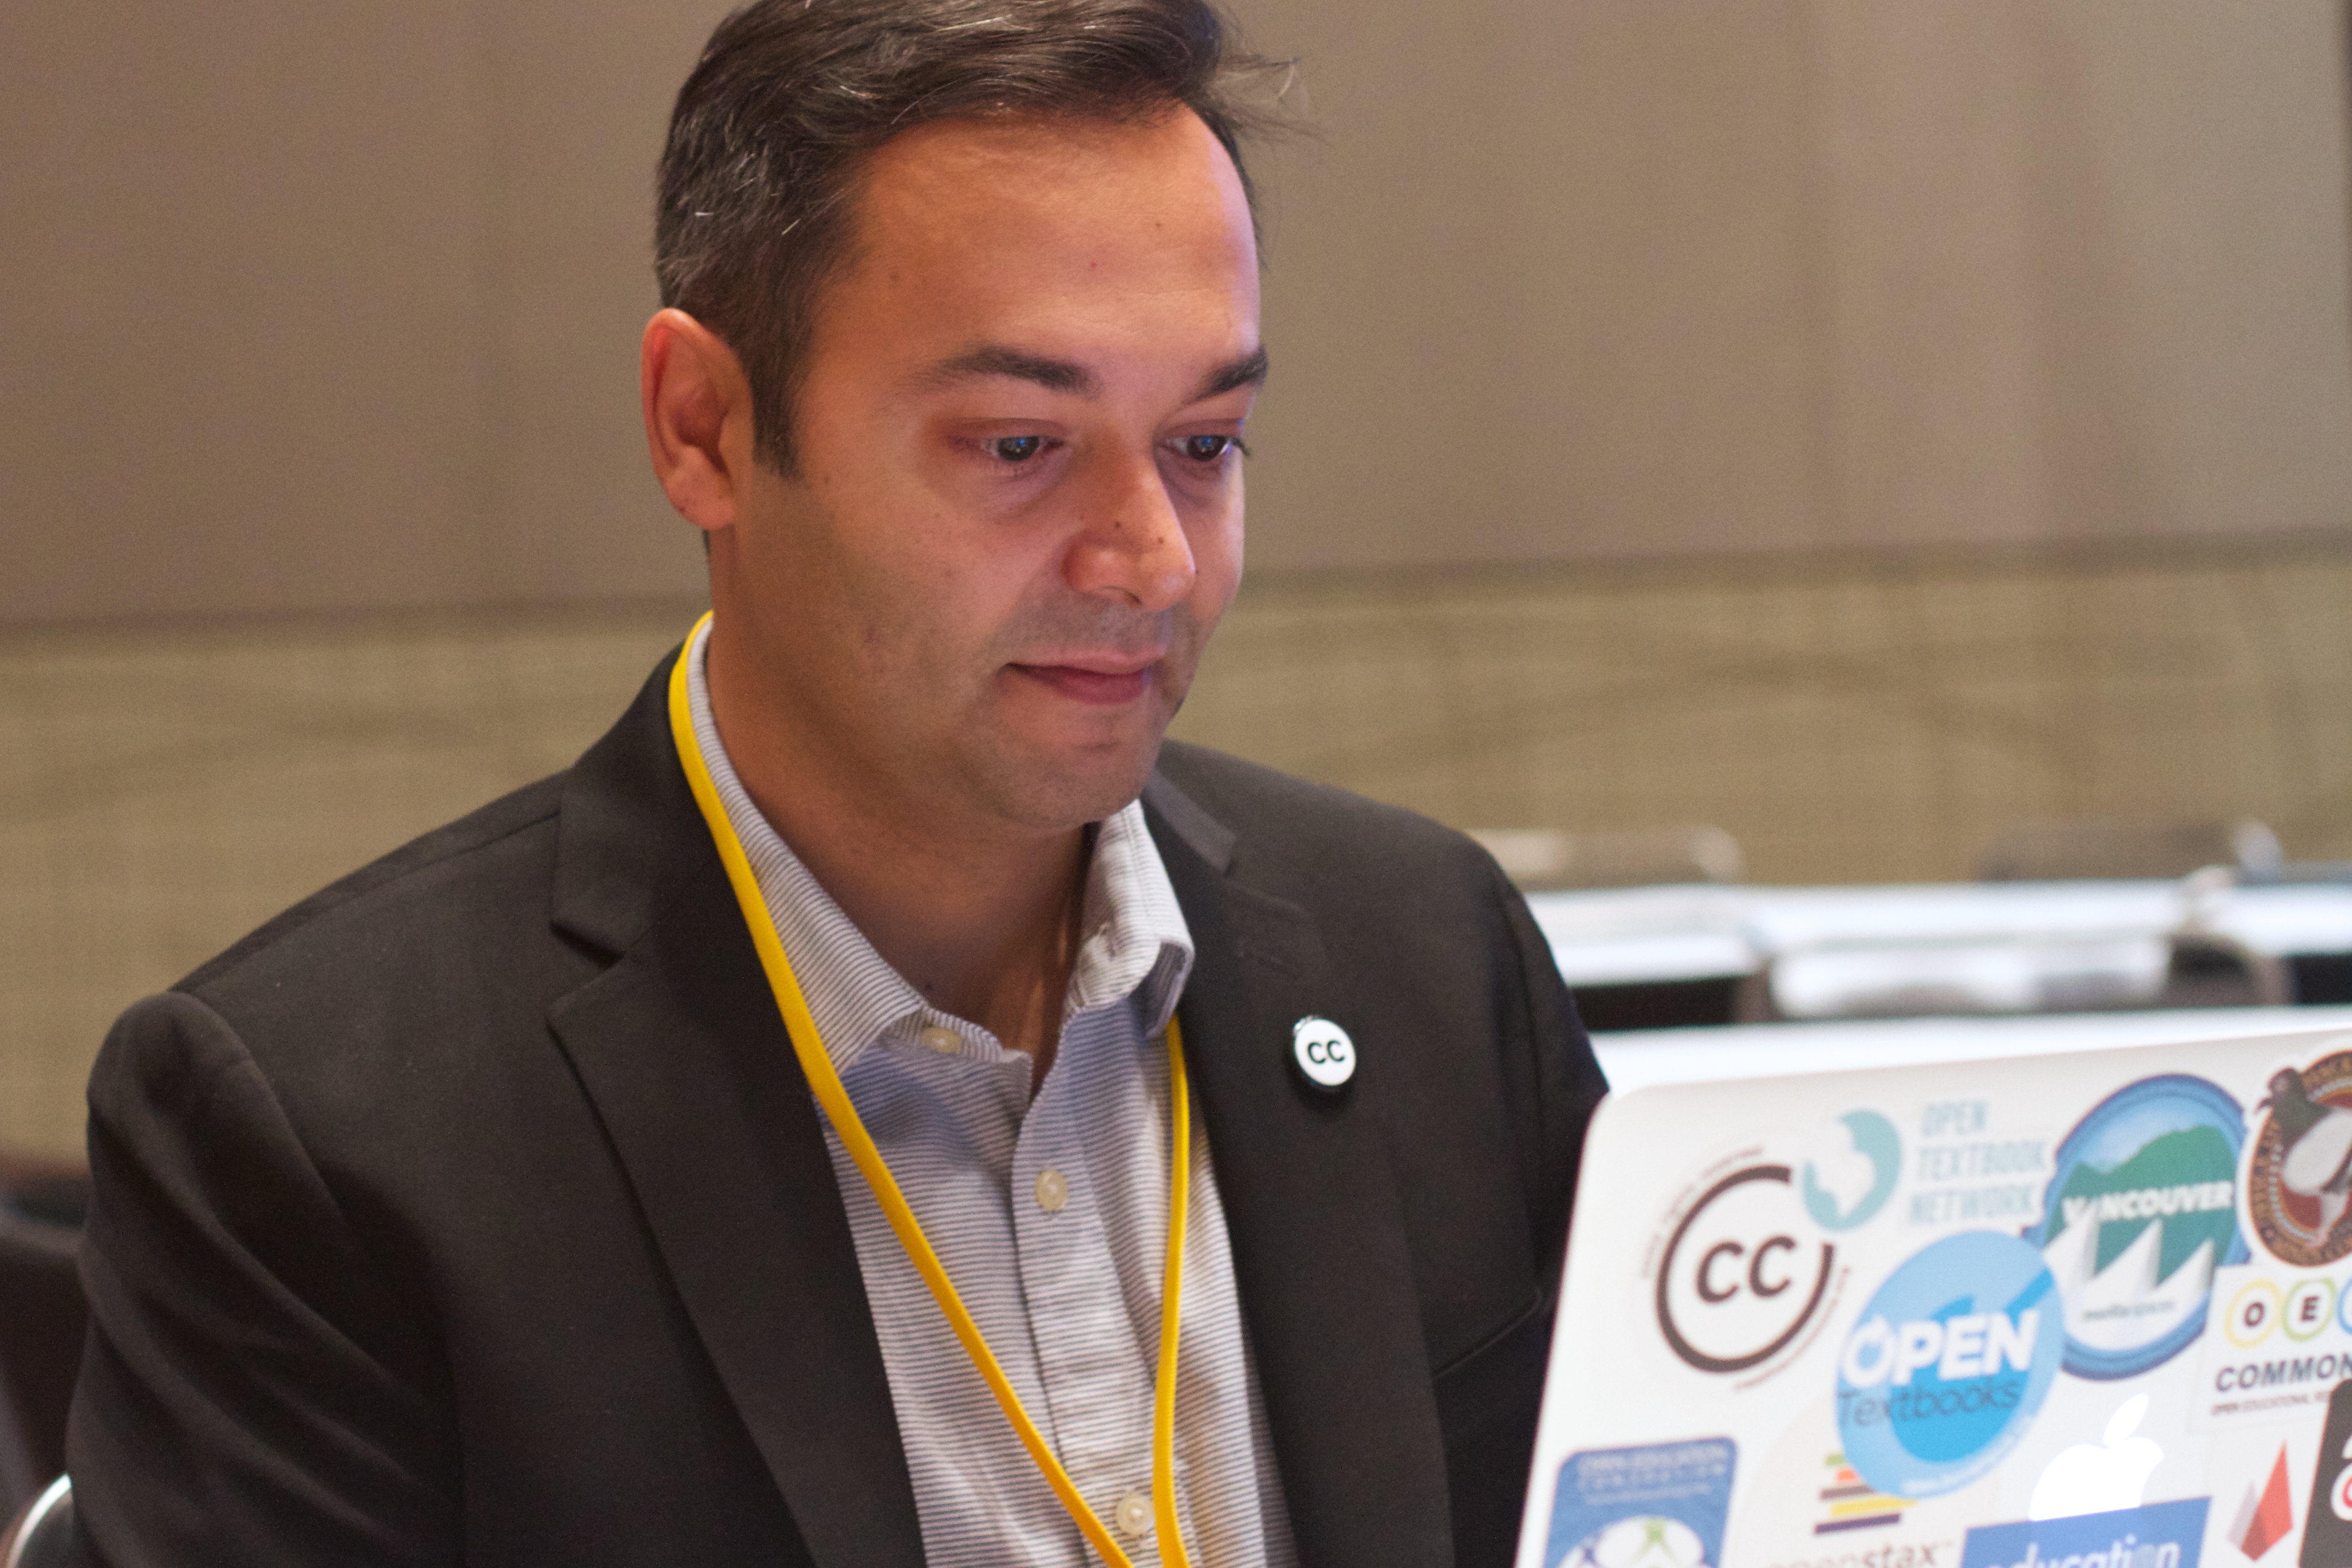
person, opened16